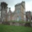
Label: castle